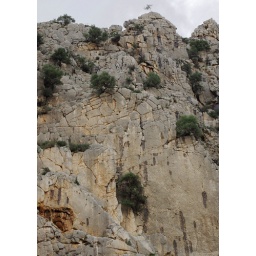
Limestone rock face with trees in the cracks. Near south end of Camino Del Rey, El Chorro.